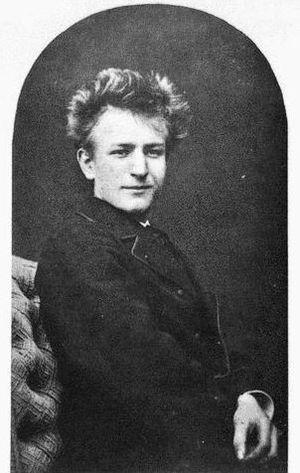
fr:Charles Bernhoeft Charles Bernhoeft (1859-1933), photographe de la cour Grand-Ducale, à l'âge de vingt ans.
Charles Bernhoeft est un photographe luxembourgeois.